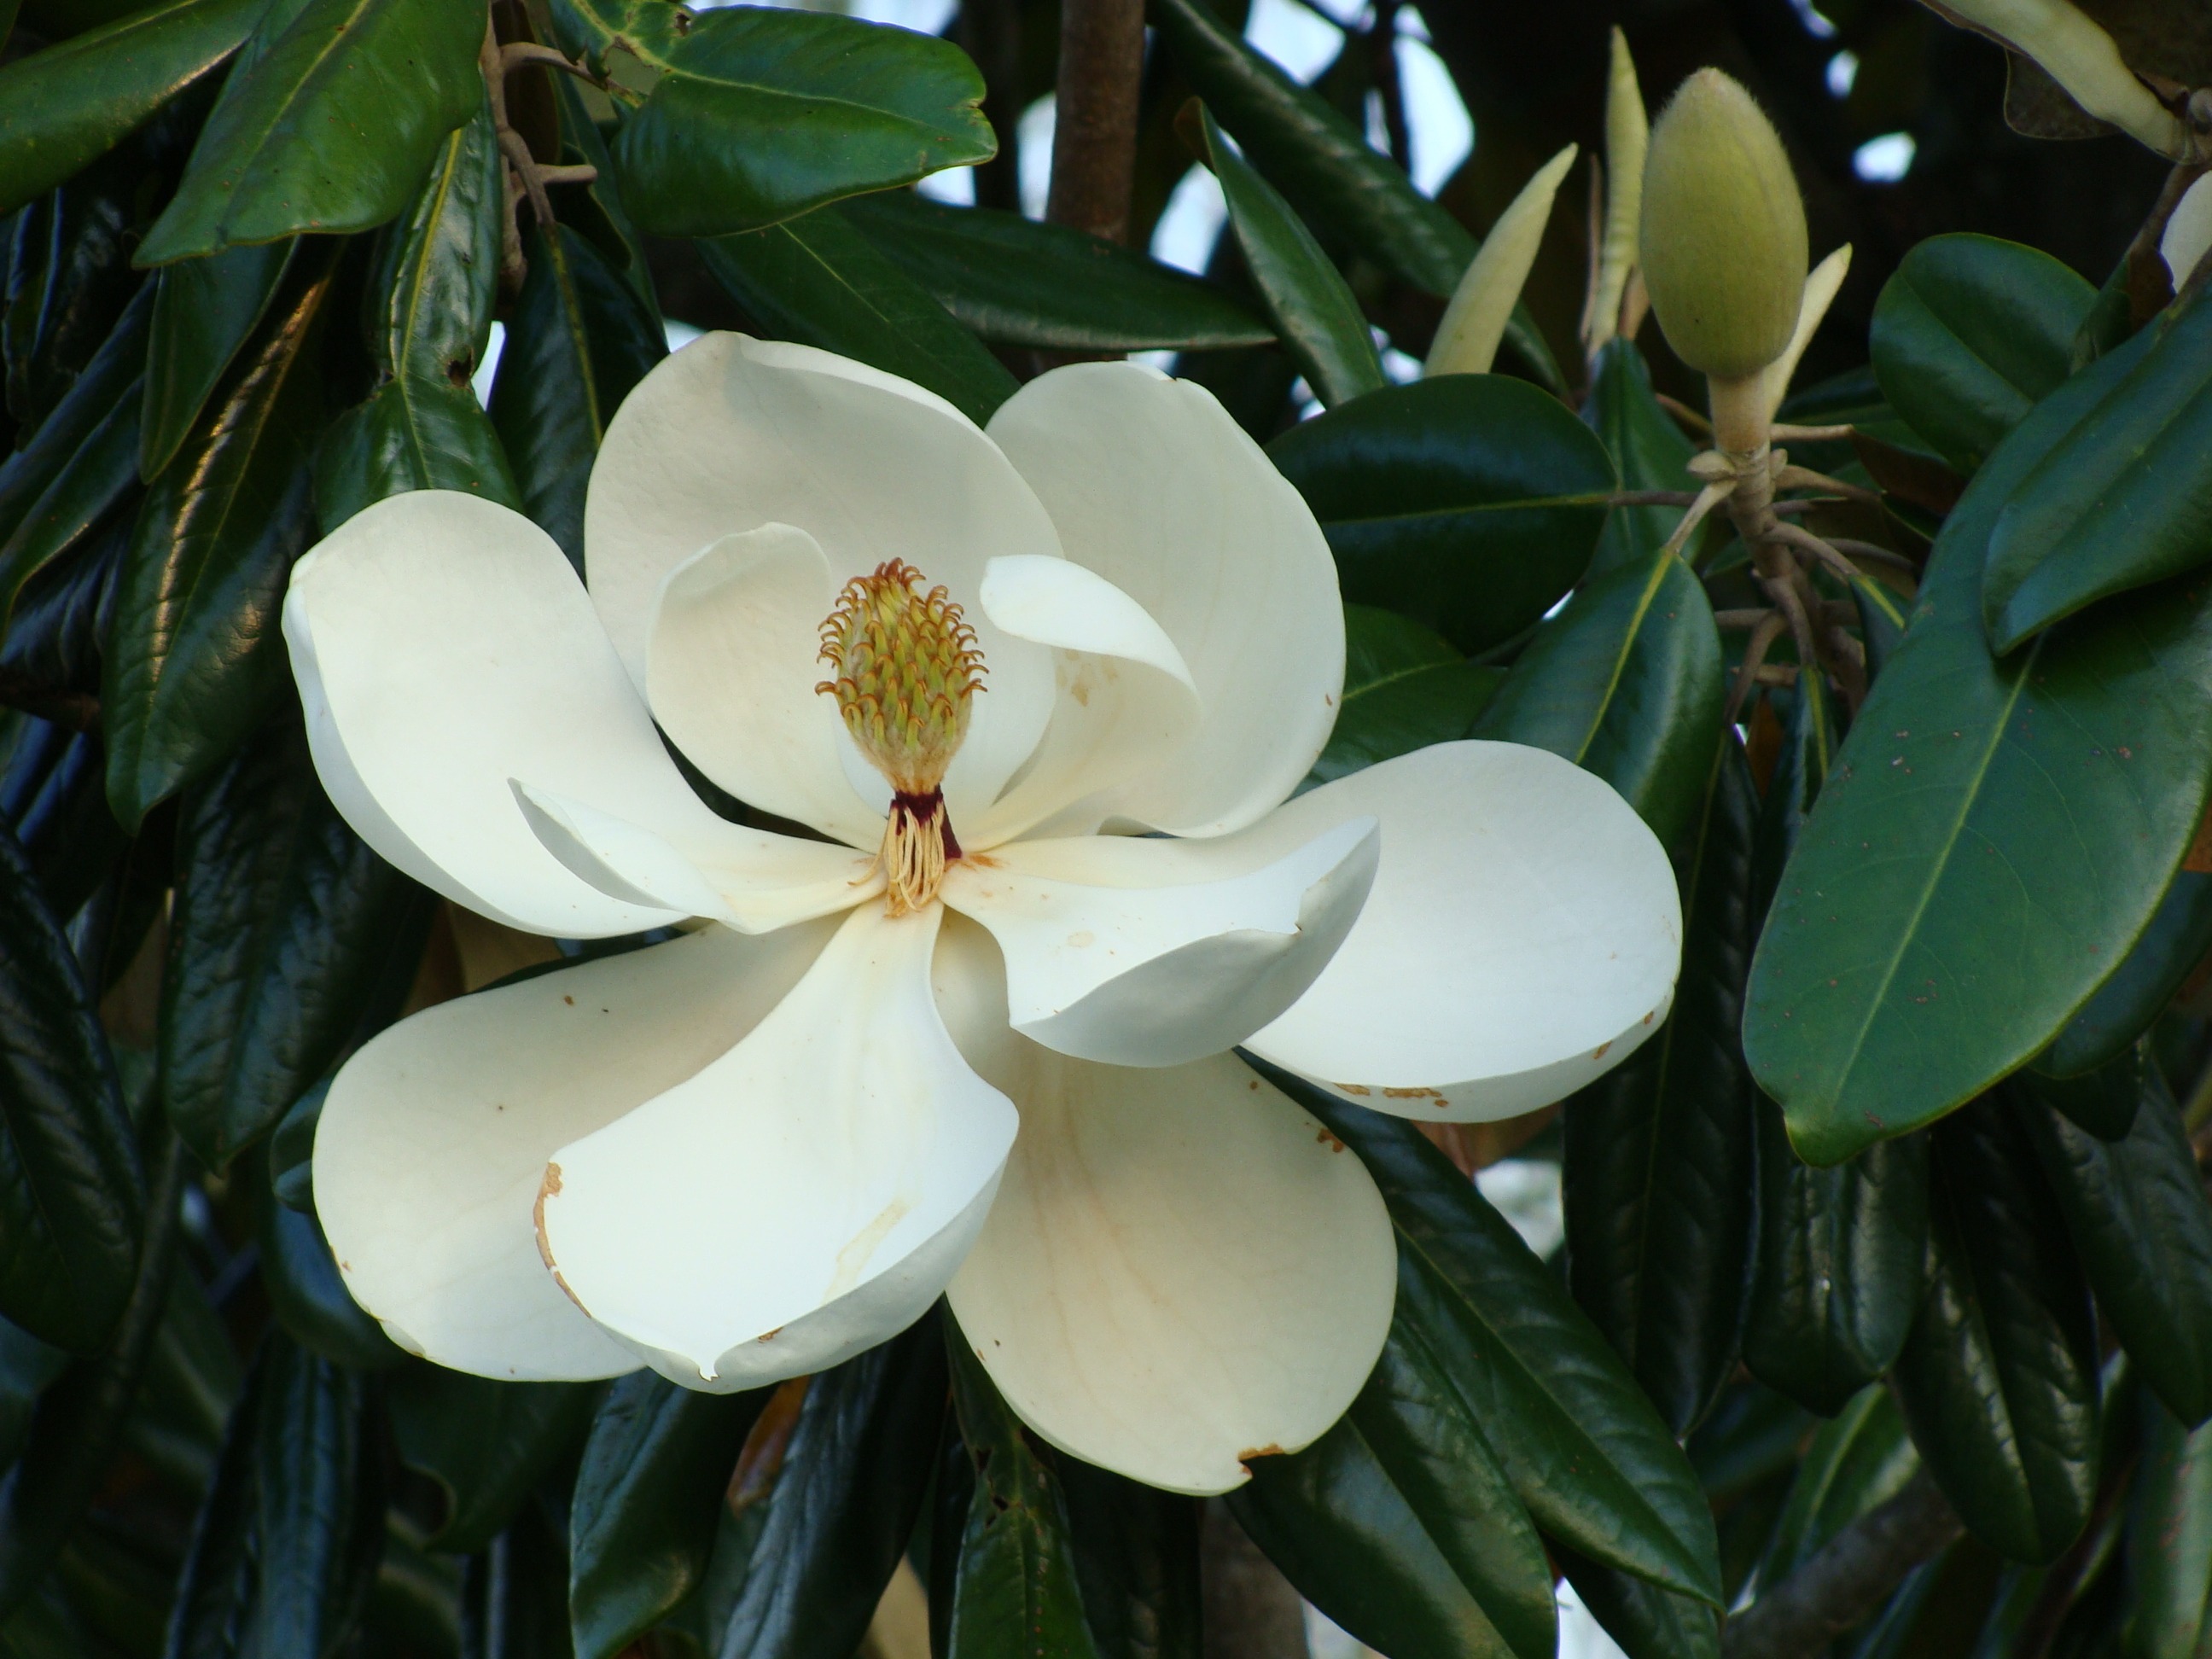
tree, nature, blossom, plant, white, flower, botany, flora, flowers, leaves, shrub, magnolia, jasmine, flowering plant, magnolia blossom, magnolia leaves, land plant